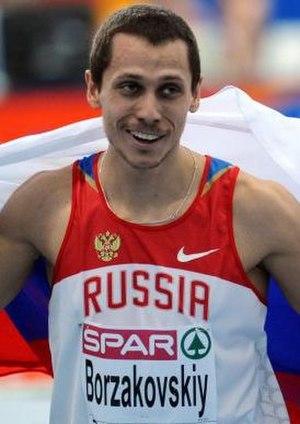
Yuriy Mikhailovich Borzakovskiy est un athlète russe spécialiste du 800 mètres. En avril 2015, il est nommé entraîneur de l'équipe d'athlétisme russe.
L'épreuve du 800 mètres masculin aux Jeux olympiques de 2004 s'est déroulée du 25 au 28 août 2004 au Stade olympique d'Athènes, en Grèce. Elle est remportée par le Russe Yuriy Borzakovskiy.